Protoplast

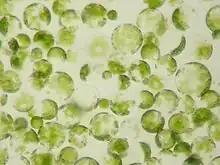
Protoplasts of cells from a petunia's leaf

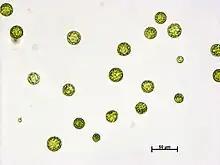
Protoplasts of the moss "Physcomitrella patens"

Protoplast, is a biological term coined by Hanstein in 1880 to refer to the entire cell, excluding the cell wall. Protoplasts can be generated by stripping the cell wall from plant, bacterial, or fungal cells by mechanical, chemical or enzymatic means.